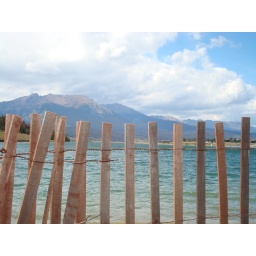
A beach fence in the mountains